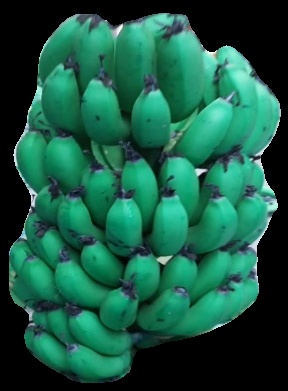
Variety: pachbale
Grade: grade2